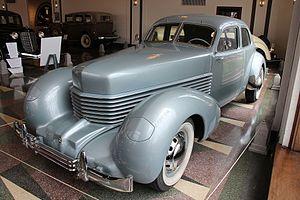
Le musée automobile Auburn Cord Duesenberg est un musée de l'automobile dédié en particulier aux anciens constructeurs automobiles américains Auburn, Cord Automobile, et Duesenberg d'Errett Cord. Il est fondé en 1974 à Auburn dans l'Indiana aux États-Unis, dans un bâtiment industriel historique Art déco de 1930, classé National Historic Landmark et Registre national des lieux historiques.